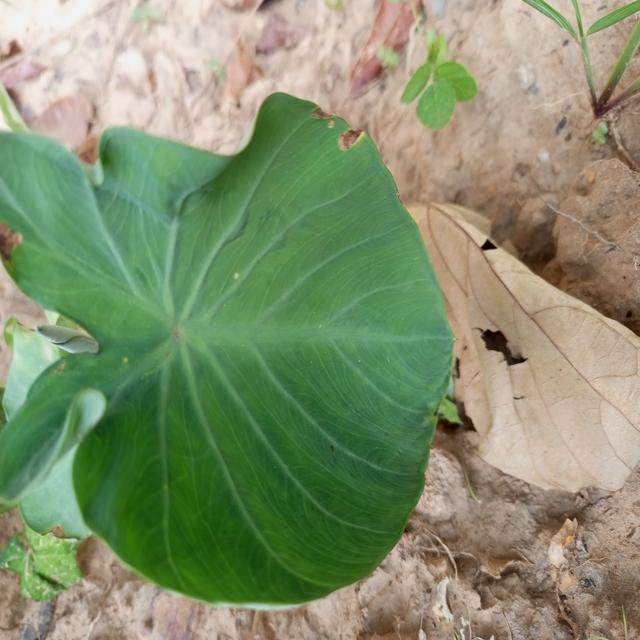
Label: Early_Blight